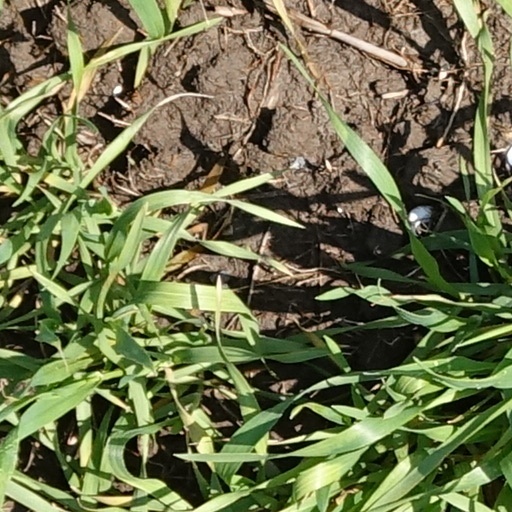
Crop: wheat